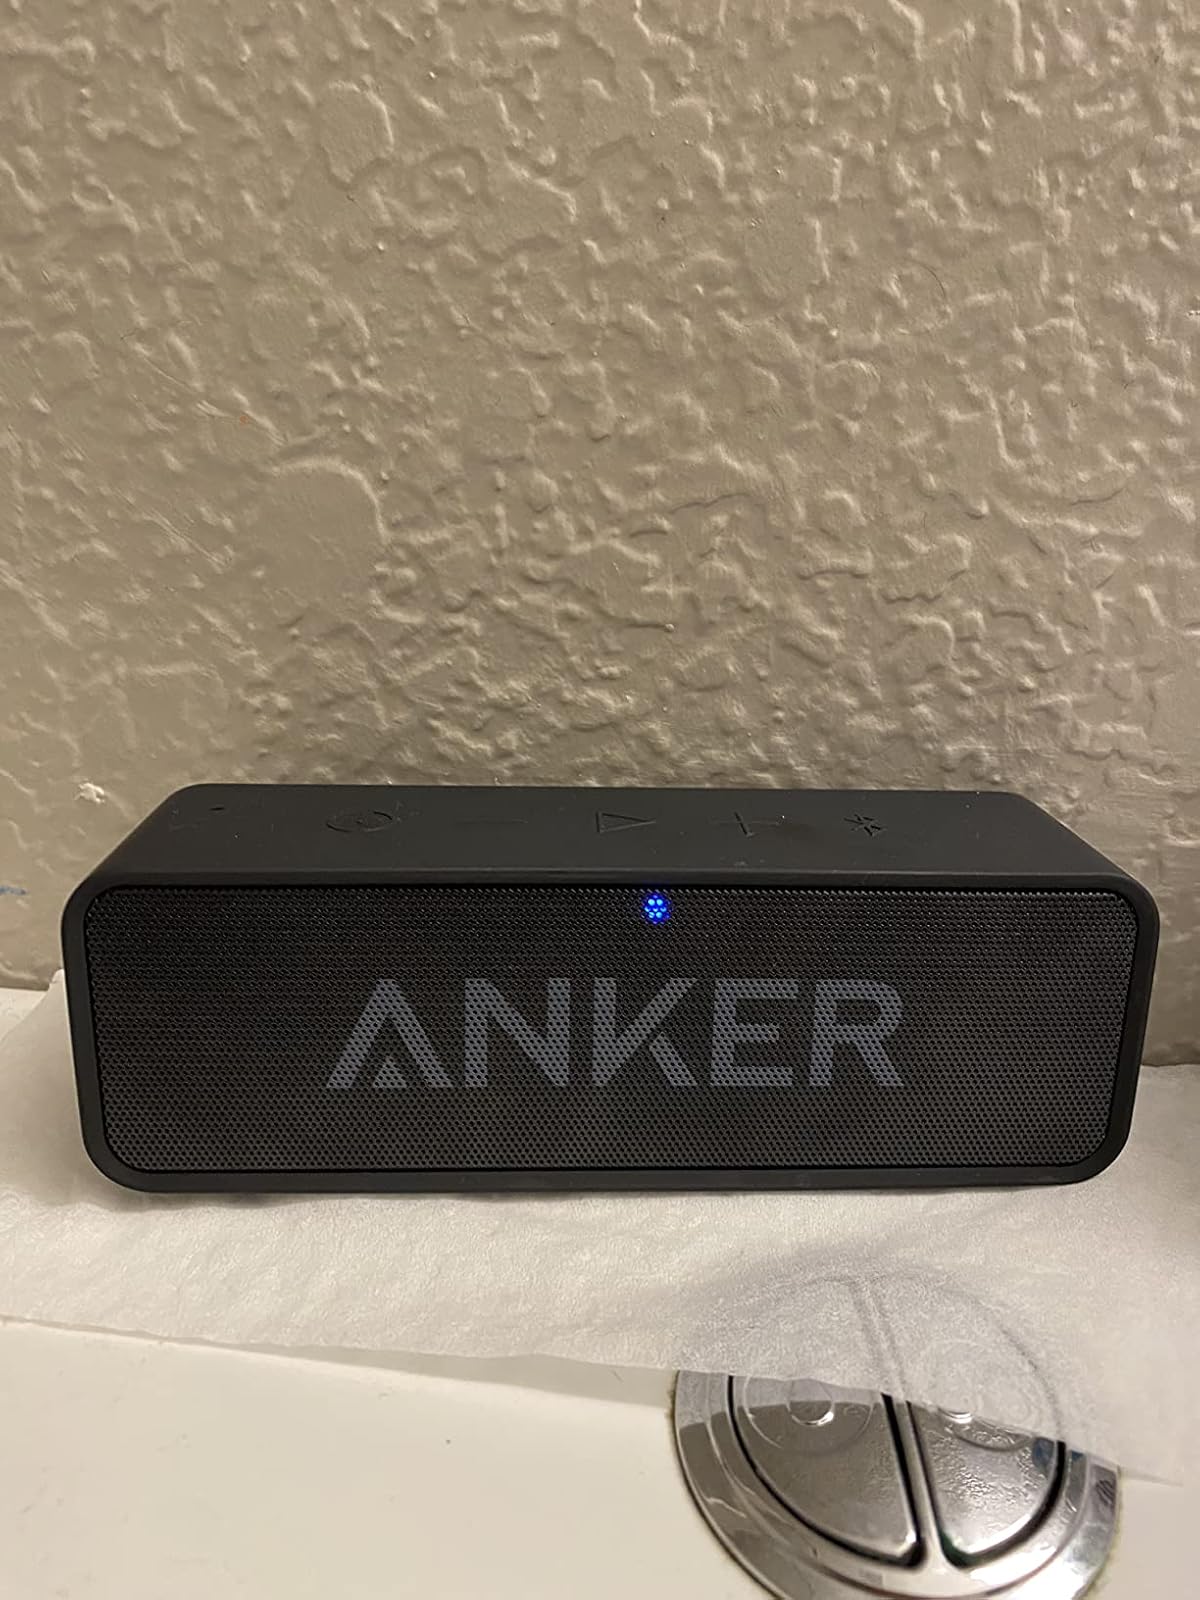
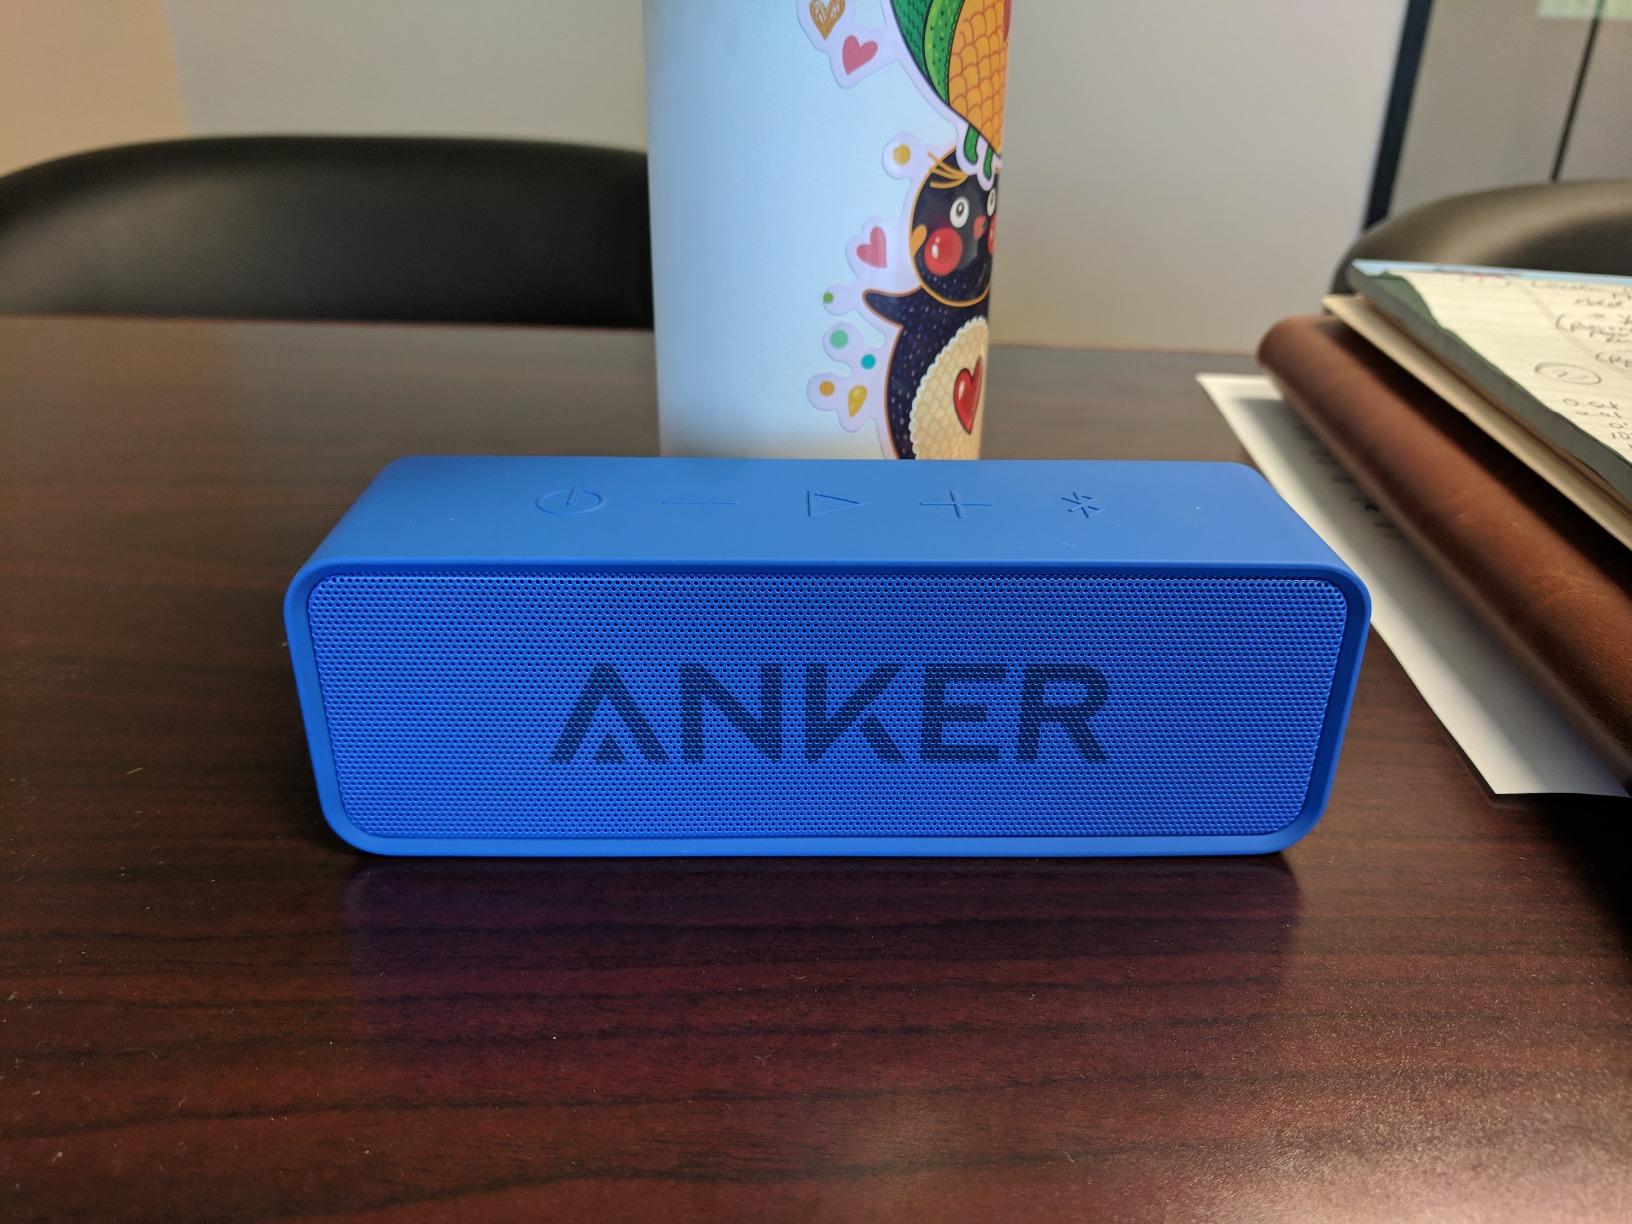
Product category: speaker
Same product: no